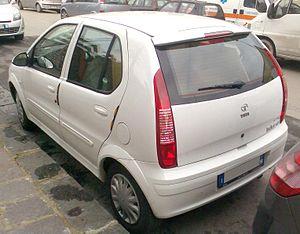
L'Indica est une automobile citadine créée par le constructeur indien Tata Motors. Le modèle a été dévoilé le 30 décembre 1998 lors du salon de New Delhi Expo Auto, en Inde.